Bishopton railway station

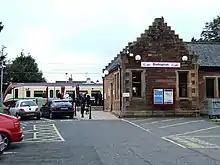
Bishopton station viewed from Station Road. The train is bound for Glasgow Central.

Bishopton is served by five services per hour (off-peak, Mon-Sat): four to/from , and one to/from with five per hour in the other direction to and from Glasgow Central (three limited stop expresses and two all stops locals). Evenings see a halving of services to Gourock and a reduction to 3tph to Glasgow.